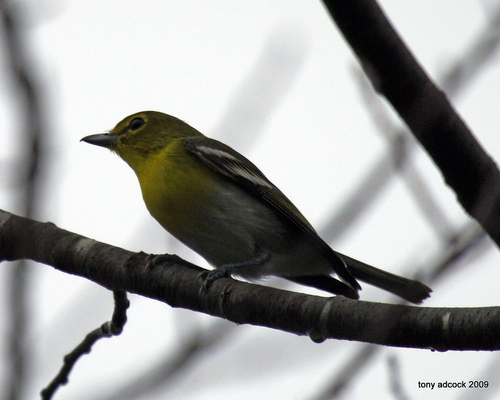
this smaller bird has a yellow belly and neck, dark brown crest and nape, with white wingbars and black primaries and secondaries.
this is a bird with a white belly and a yellow breast and head.
a yellow and black bird with a black bill, white wingbars, and black tarsus and feet.
a bird with a medium sized bill white wingbars and yellow breast.
this little bird has a yellow breast, gray wing, and white wingbars.
this is a small bird with a small beak, yellow throat and belly, yellow and brown mixed feathers on it's head and darker brown wings with white wingbars.
this bird has wings that are black and white and has a yellow chest
this bird has wings that are black and has a yellow chest
this bird has a yellow crown as well as a yellow breast
this small grey bird has black and white wing bars and yellow coloring from it's chest up.
Species: Yellow Throated Vireo